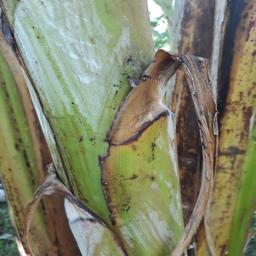
Label: PSEUDOSTEM WEEVIL